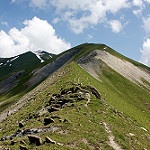
Scene: Outdoor